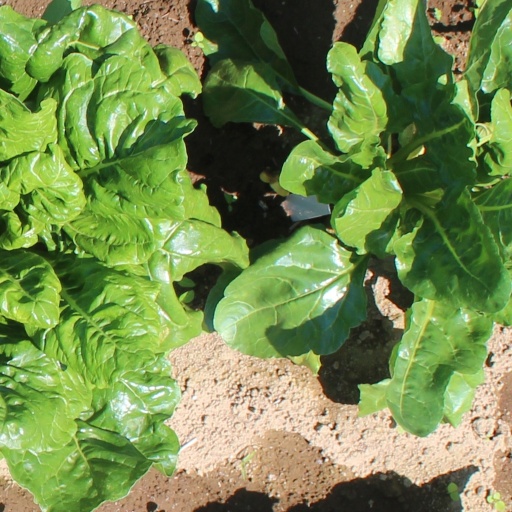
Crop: sugar beet